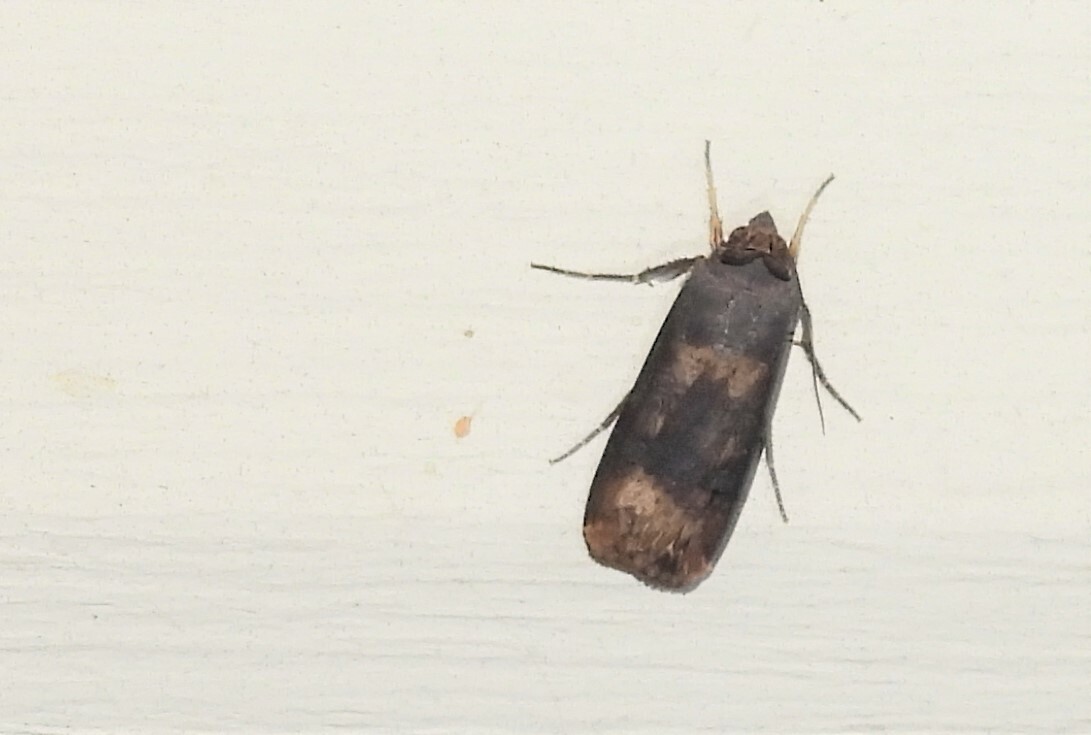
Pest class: cutworms